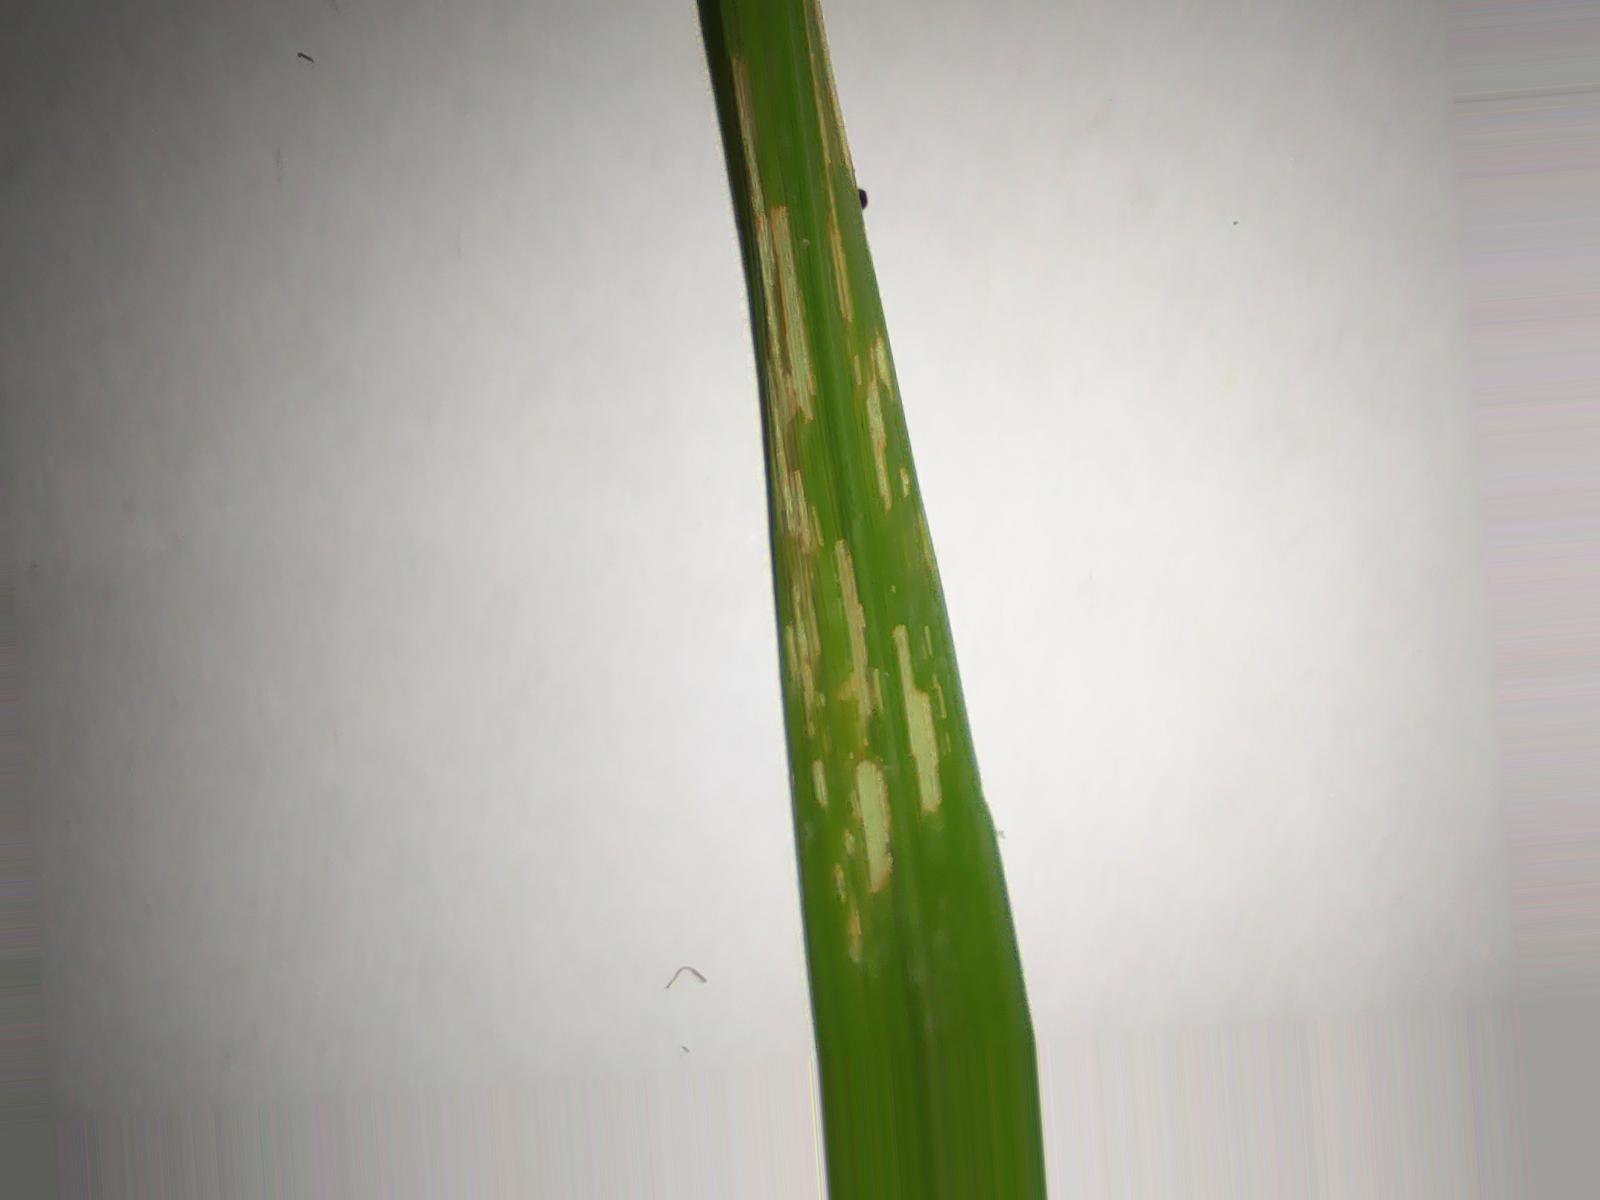
Nhãn: Sâu gai ( Hispa )